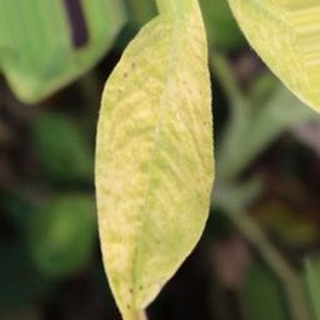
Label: groundnut_nutrition_deficiency